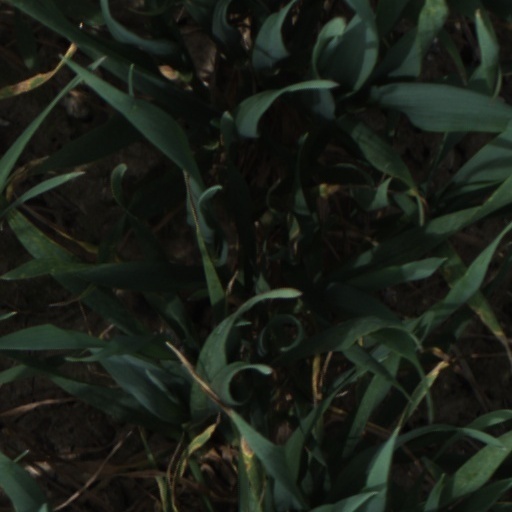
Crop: wheat